Ohio State Route 282

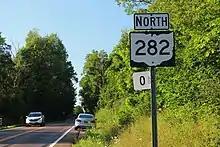
State Route 282 near its southern terminus.

Beginning from a T-intersection with SR 305 in northeastern Portage County's Nelson Township, SR 282 heads northerly through wooded terrain. Passing a couple of homes along the way, it passes a large pond as it bends to the north-northeast, and passes into Nelson Kennedy Ledges State Park. Bending back to the north-northwest, the highway travels past a couple of homes that line the east side of the roadway, then comes upon its intersection with Kennedy Ledge Road. Continuing to the northwest through the forest, SR 282 passes a parking area for the state park. Departing the park, the state highway passes the Nelson Ledge Estates, followed by an intersection with Bancroft Road, after which it bends back to the north. A blend of woods and homes appear on the west side of the highway, with farmland dominant on the east side. Following the Pritchard Road intersection, SR 282 bends to the northeast, and passes a small lake, along with an access road to a nearby mobile home park. The highway now enters Geauga County's Parkman Township. Less than from there, SR 282 comes to an end at its T-intersection with the four-lane divided US 422 southeast of the hamlet of Parkman.